Devin Lloyd

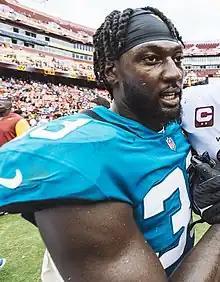
Lloyd with Jacksonville Jaguars in 2022

Devin Eric Lloyd (born September 30, 1998) is an American professional football linebacker for the Jacksonville Jaguars of the National Football League (NFL). He played college football for the Utah Utes and was selected by the Jaguars in the first round of the 2022 NFL draft.